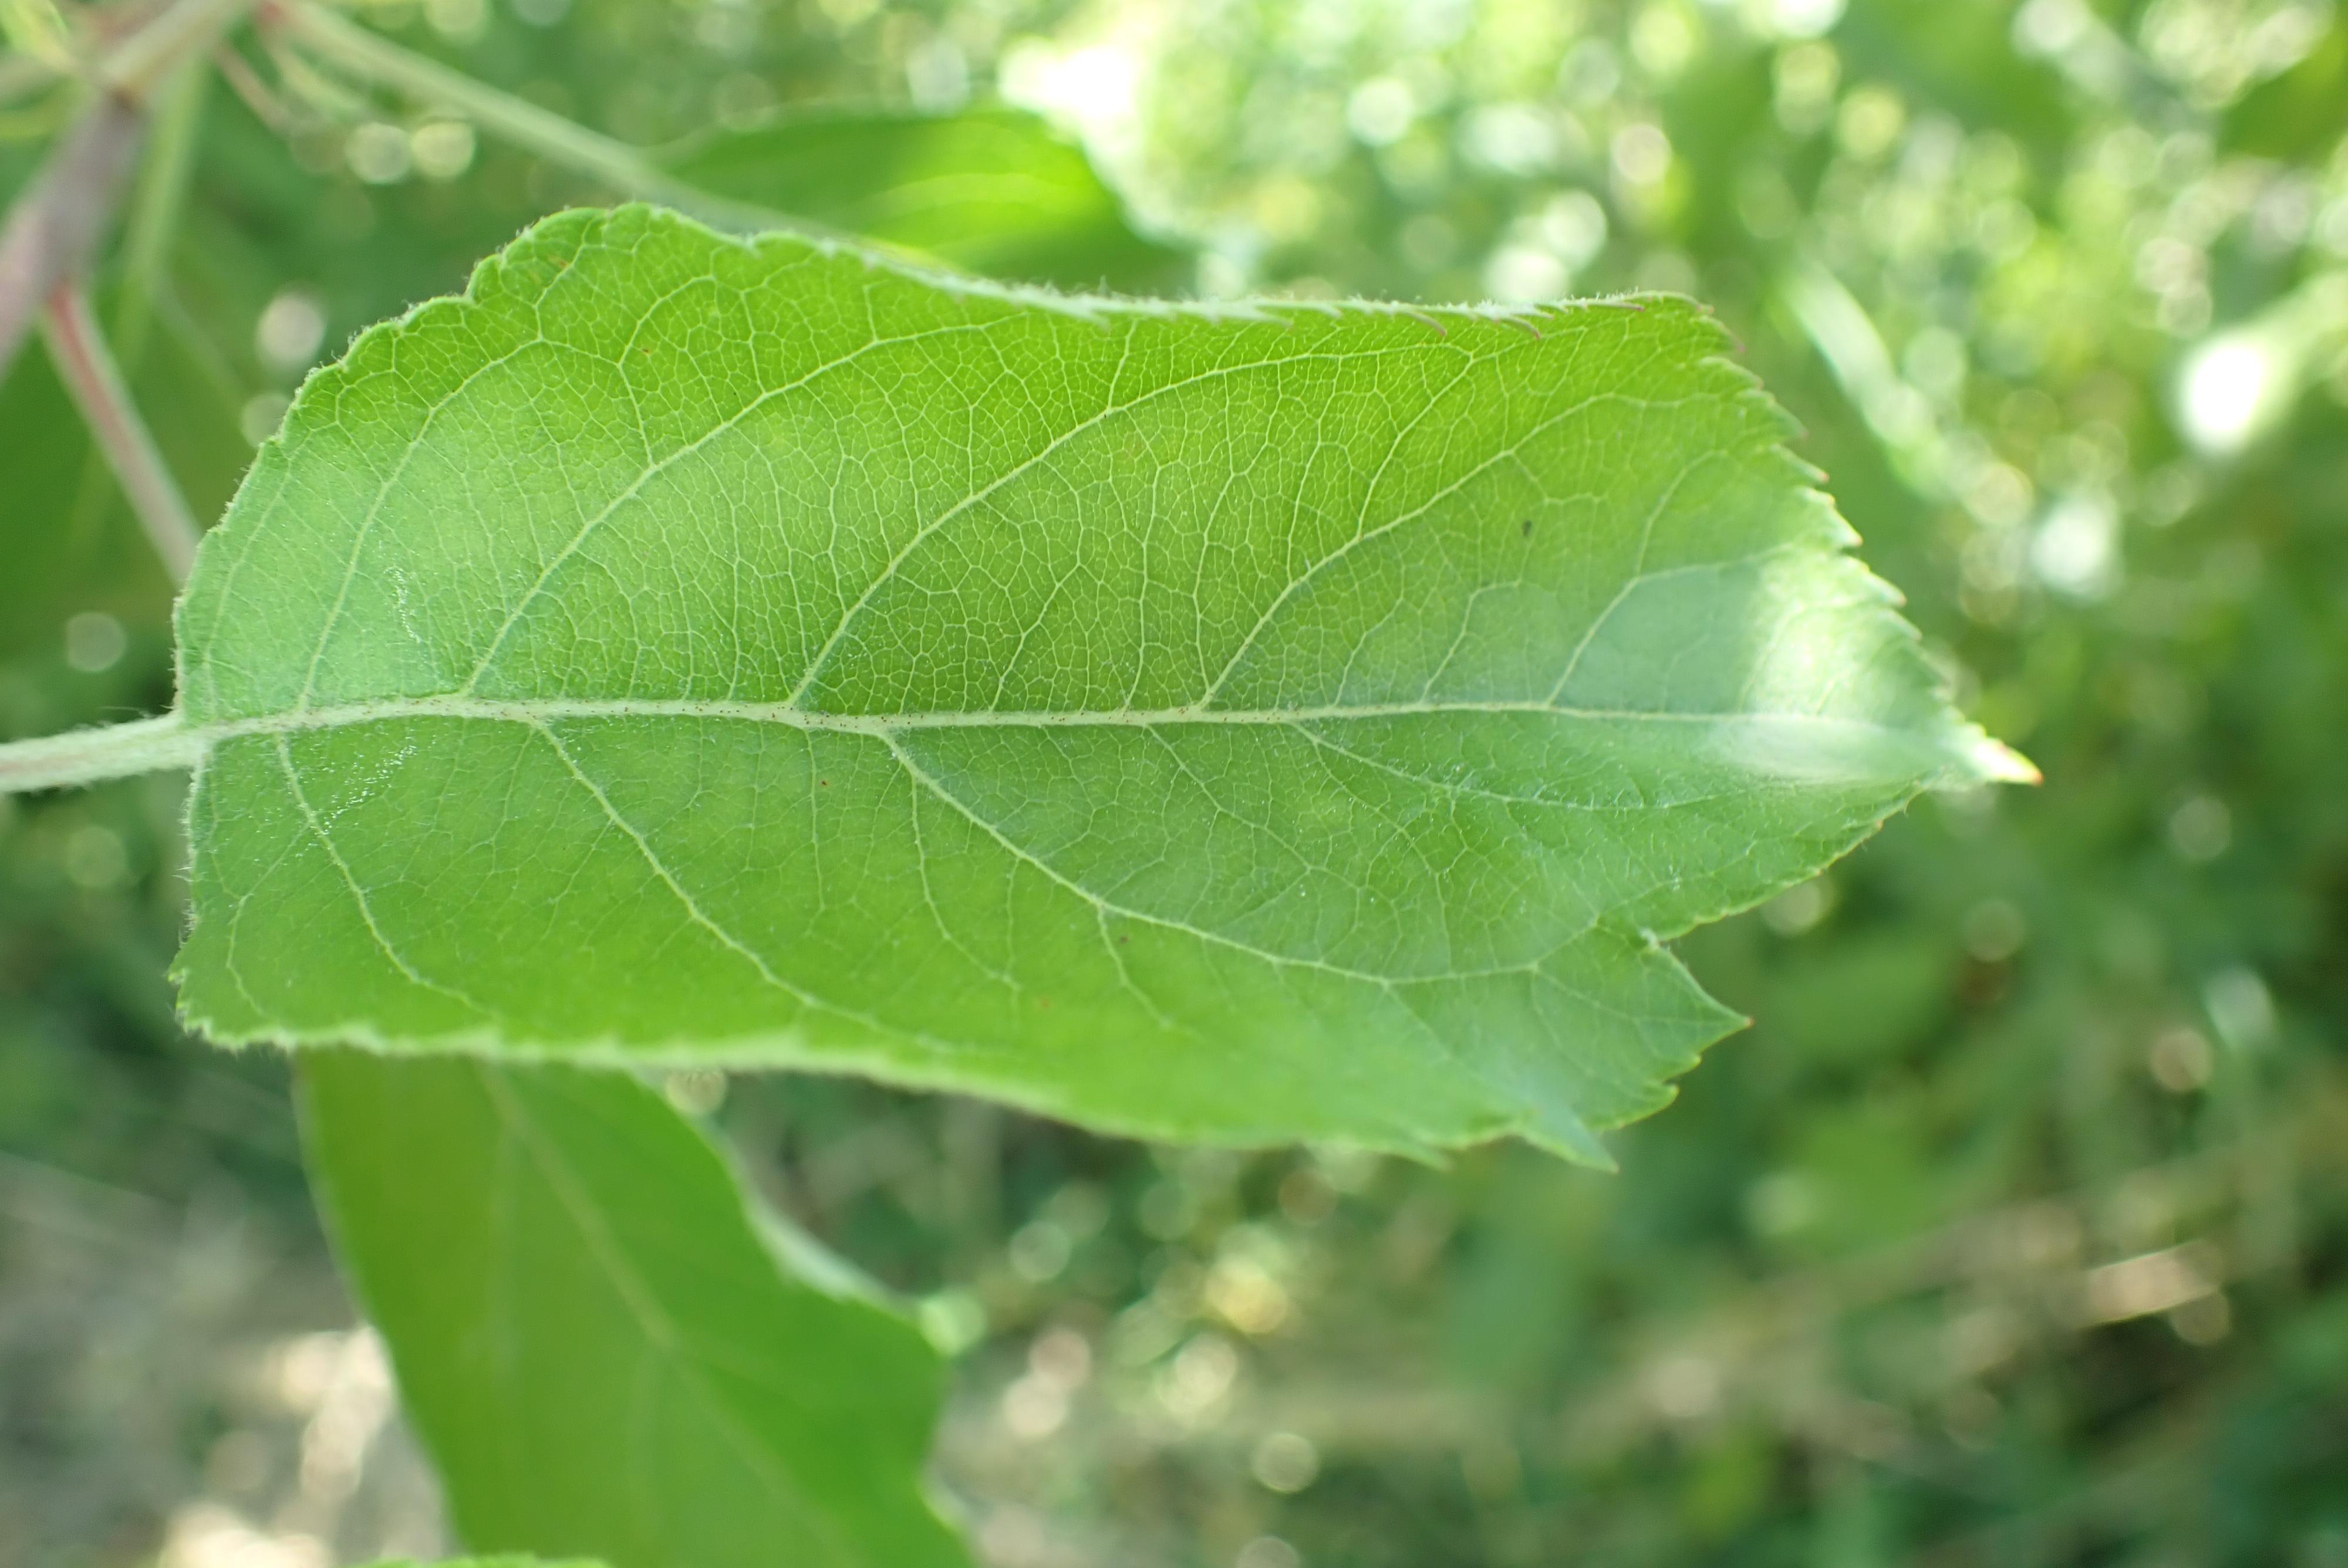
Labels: healthy